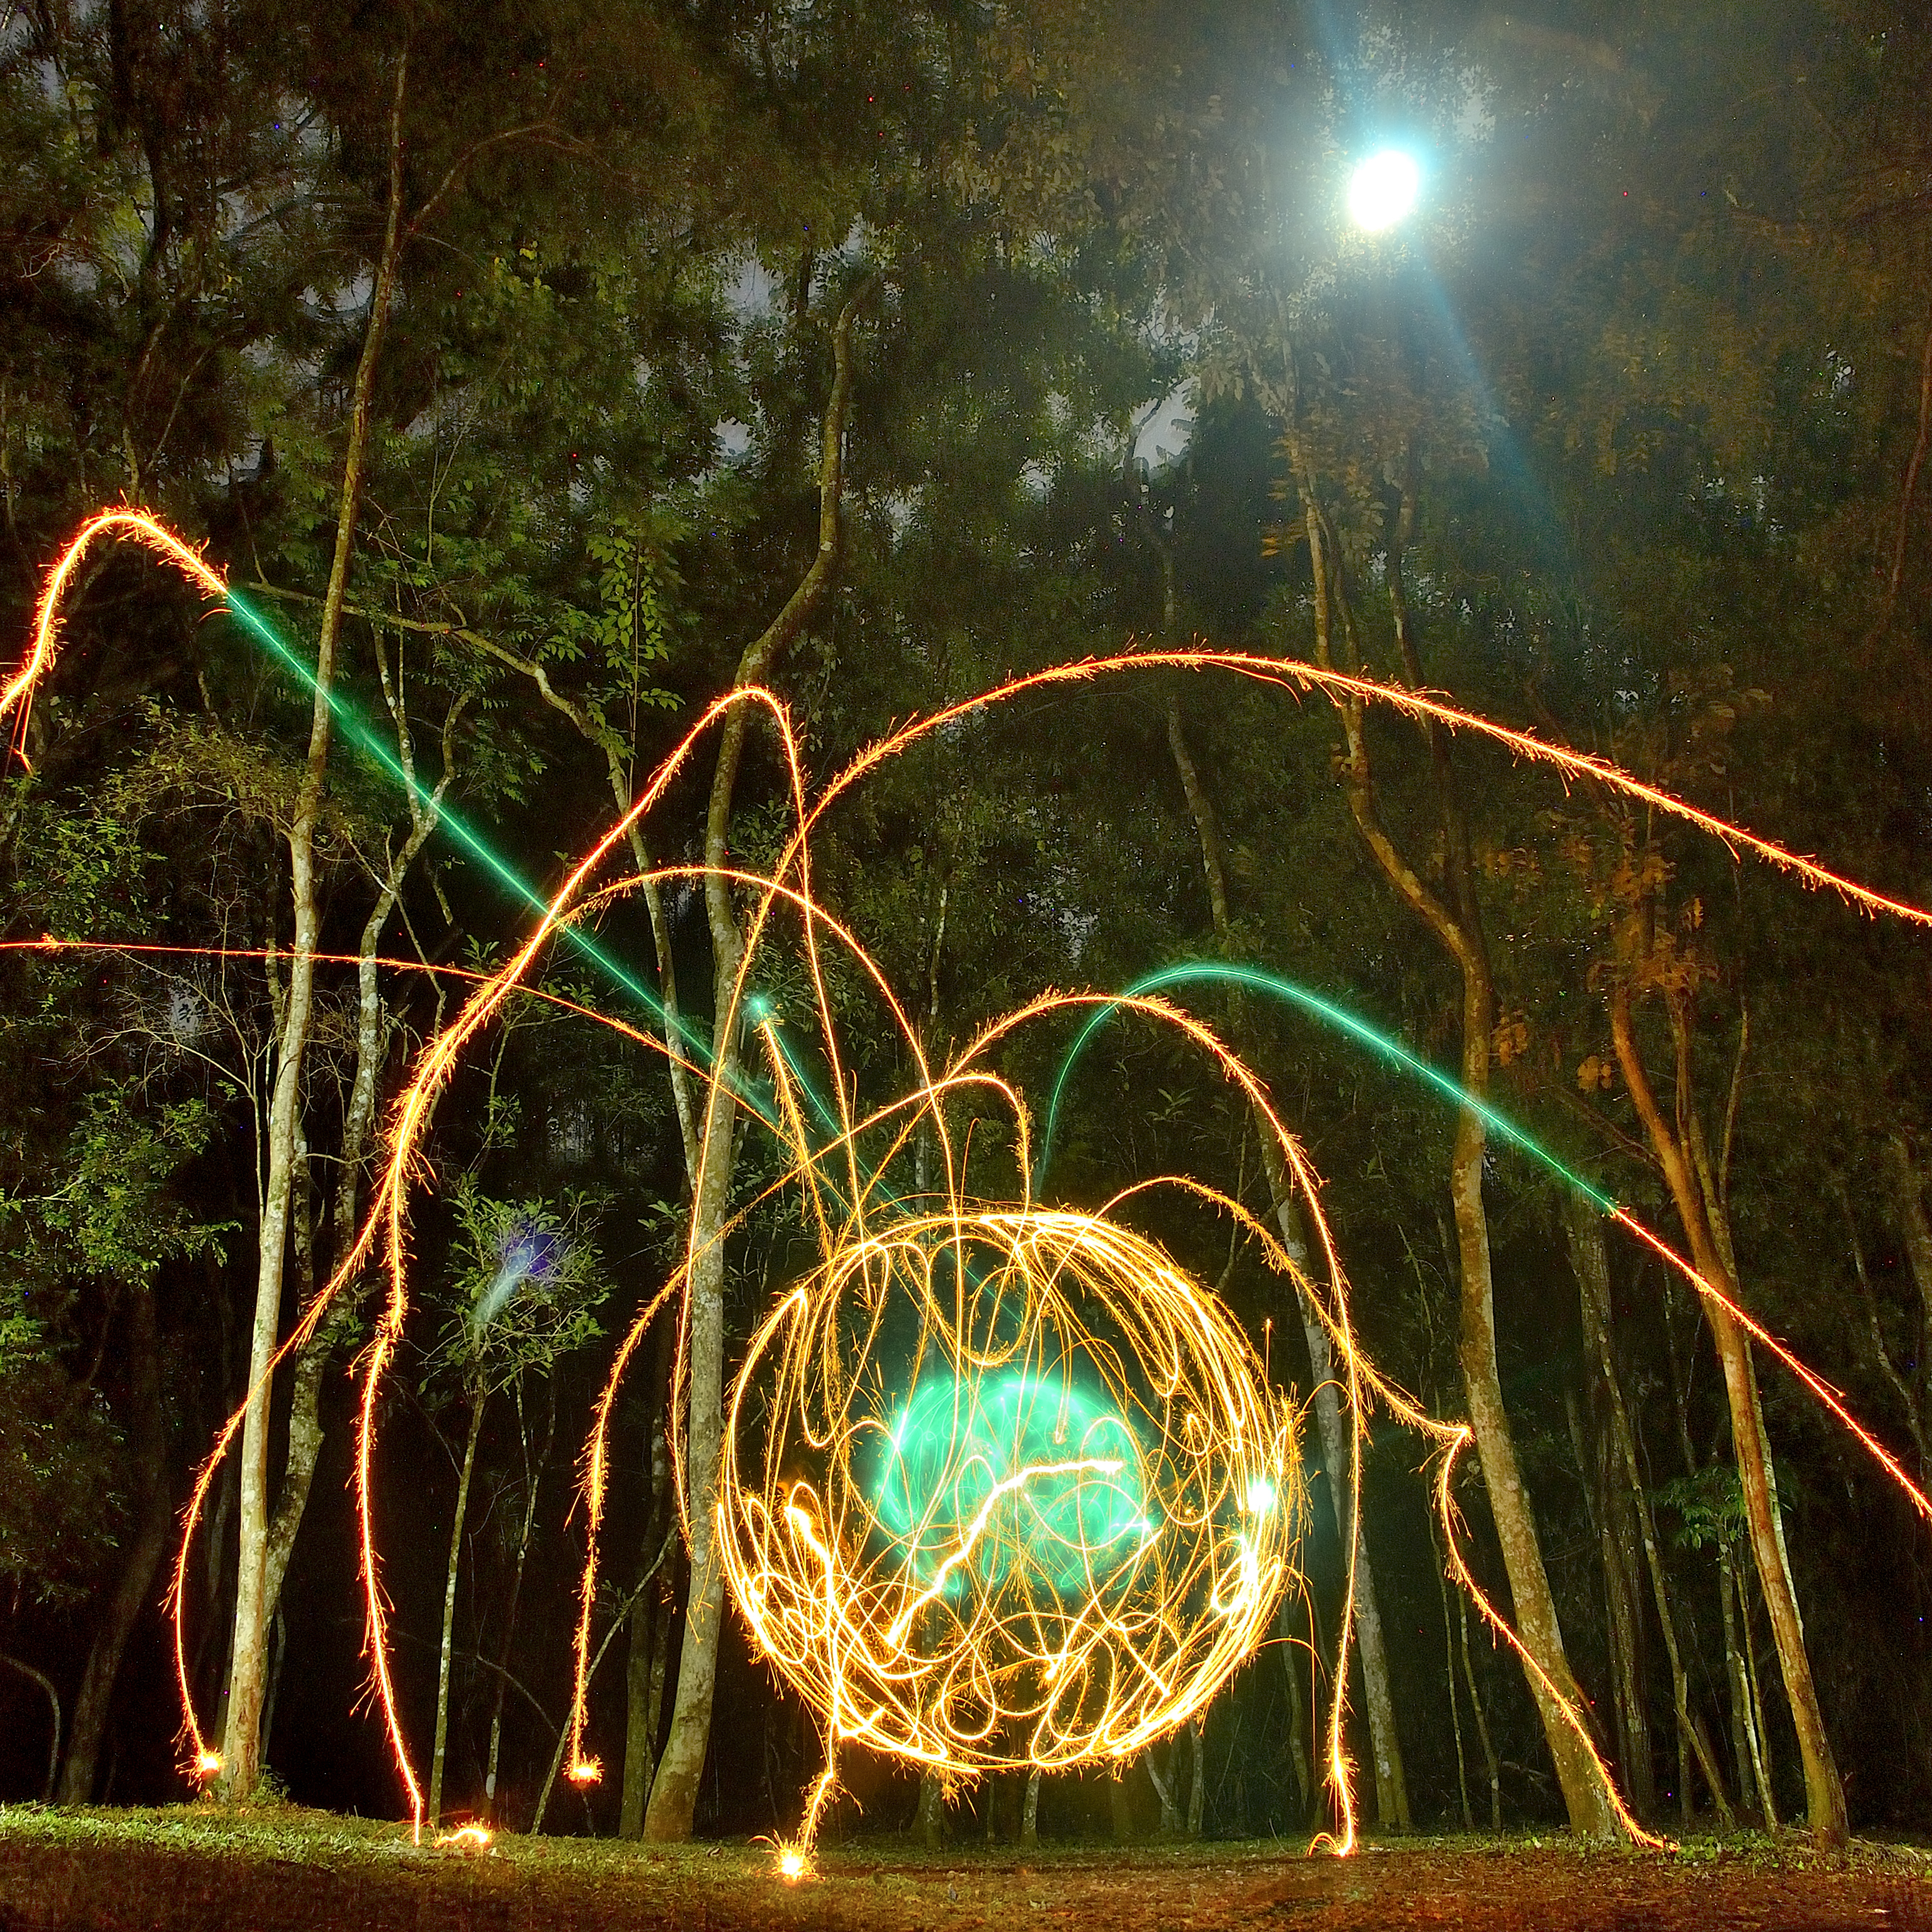
light, night, sunlight, reflection, darkness, lightpainting, luz, noche, nocturna, kuppers, saltokupper, screenshot, computer wallpaper, fractal art